Derby Nottingham Road railway station

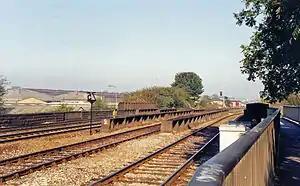
View northwards in 1991. The two nearest lines are the goods lines. The platforms were once next to the two furthest ones.

Derby Nottingham Road railway station was a railway station about half a mile north of Derby station on the Midland Railway line from Derby to Leeds and the line from Derby to Ripley in England (see timetable below).